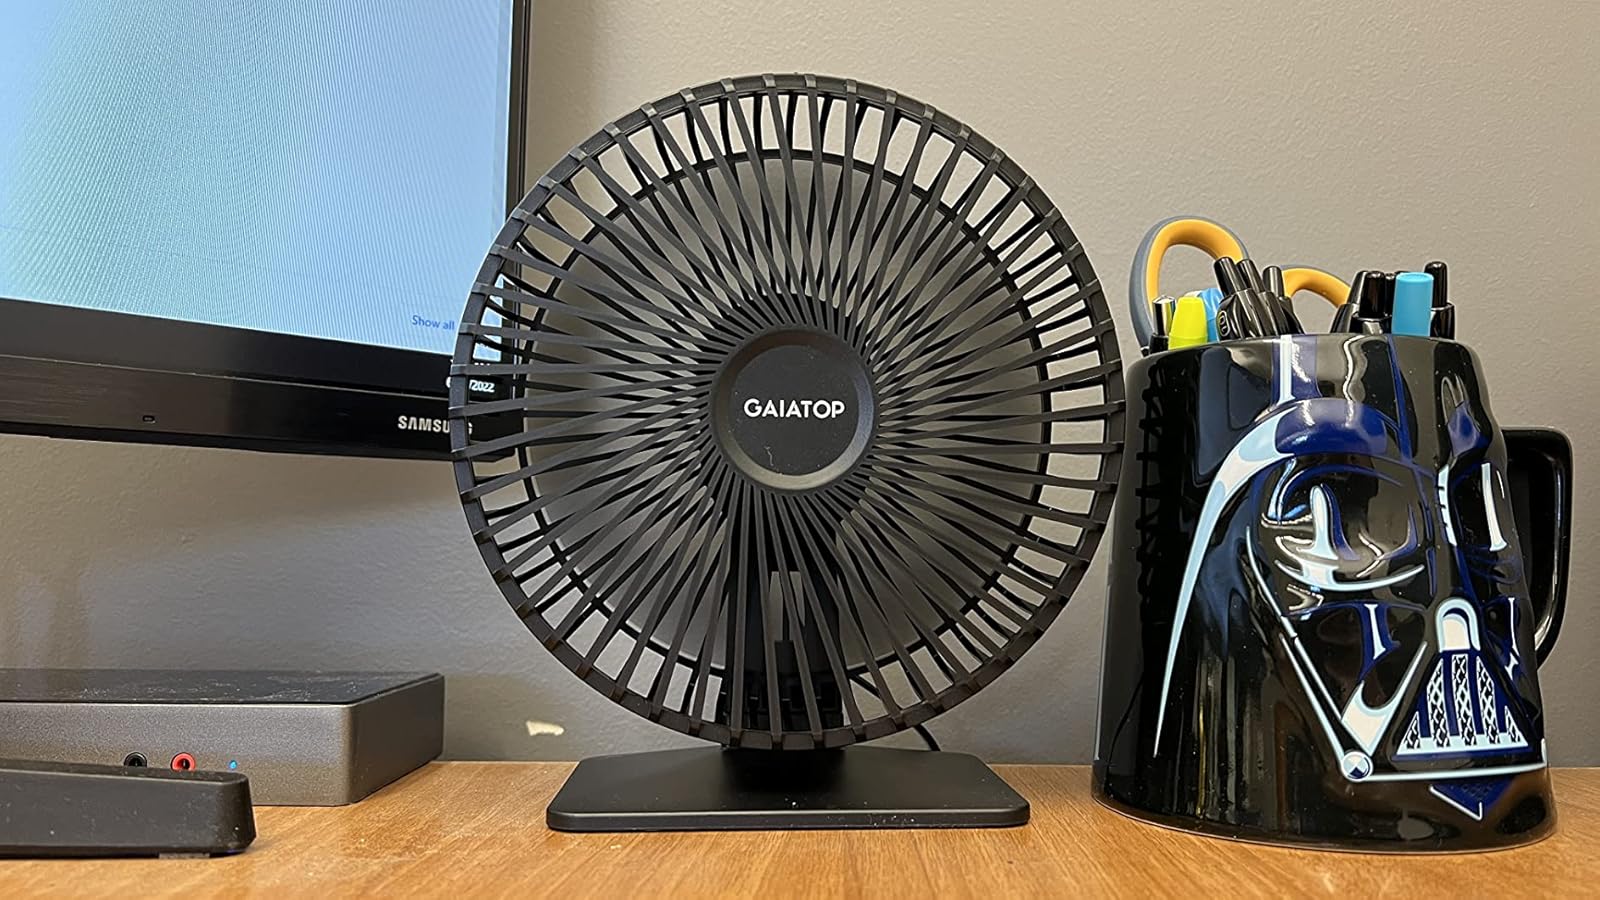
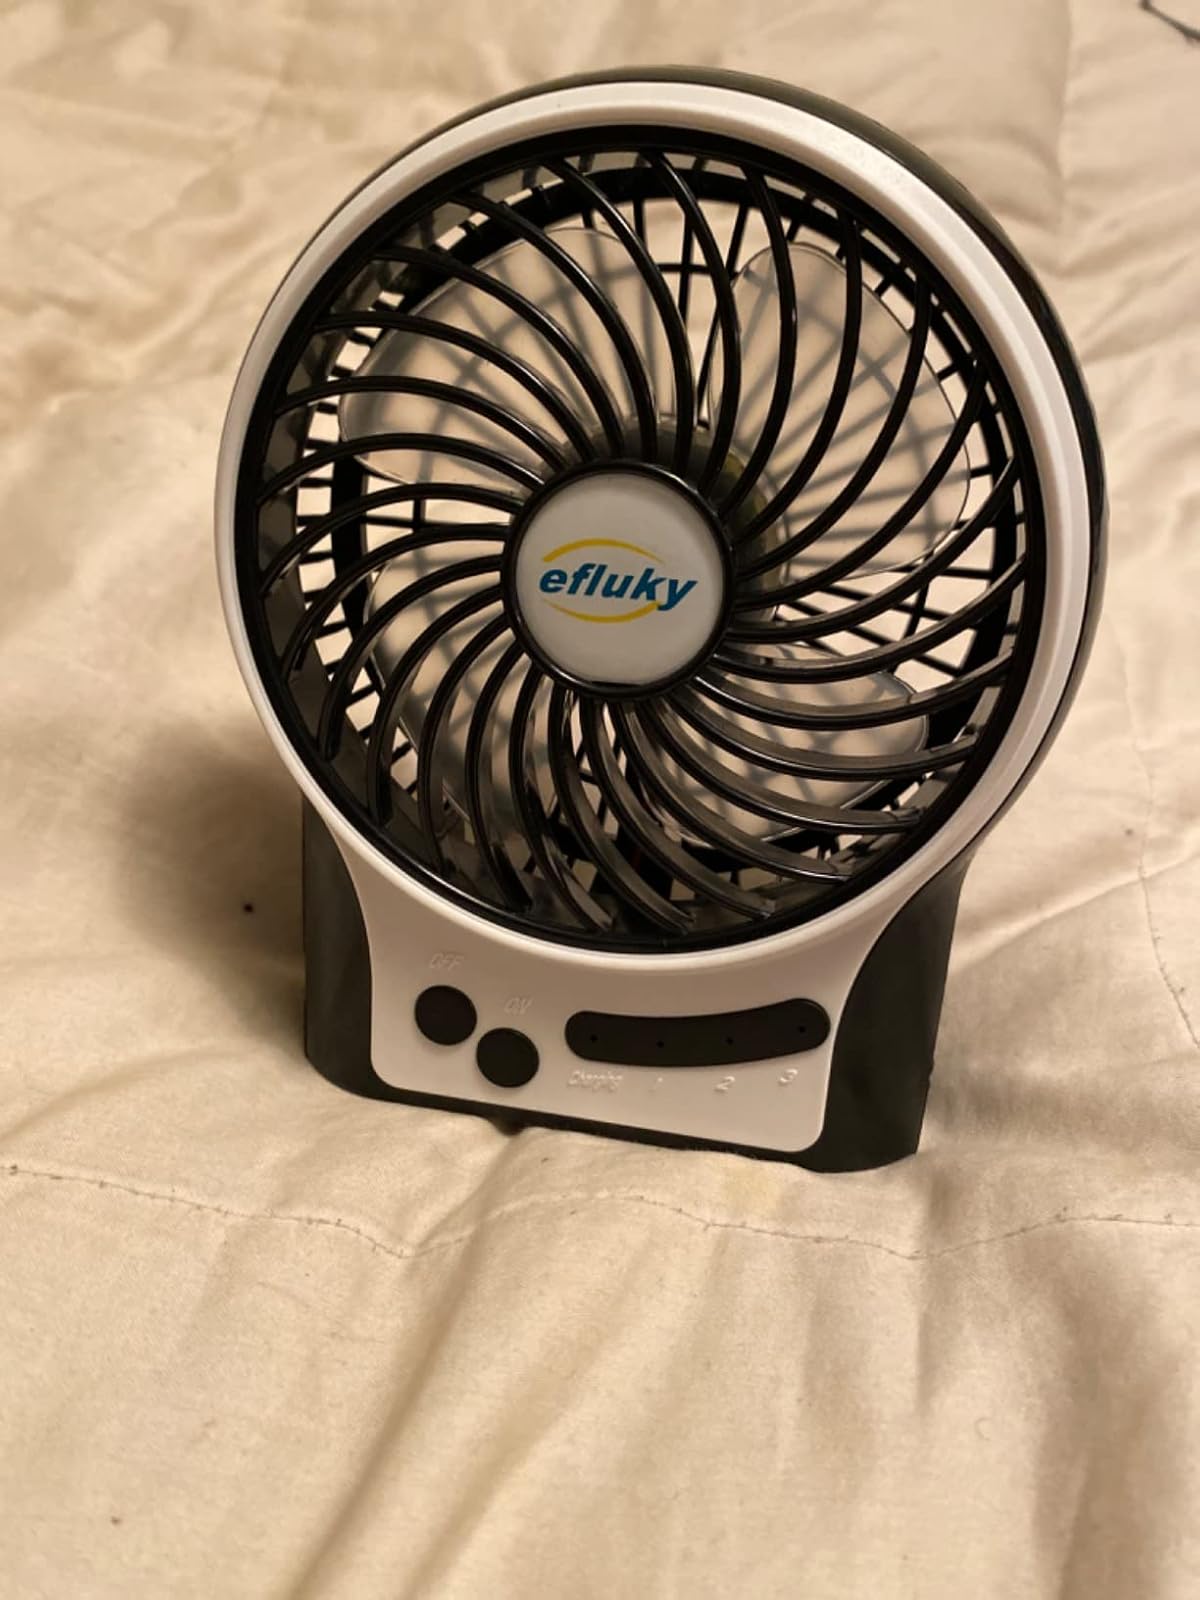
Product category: fan
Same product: no